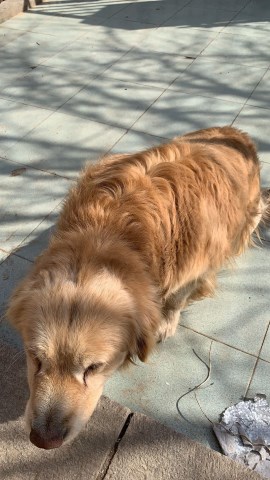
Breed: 5355-n000126-golden_retriever